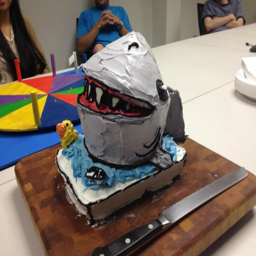
a shark in a bathtub birthday cake !